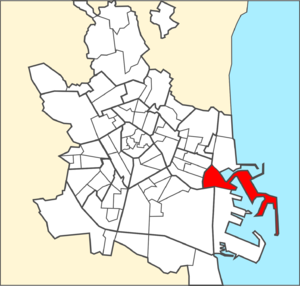
Grao est une ancienne ville d'Espagne située jusqu'à la fin du XIXᵉ siècle à 5 km à l'est de Valence, dont elle était le port sur la mer Méditerranée, et au nord de l'embouchure du Guadalaviar. Selon le Grand dictionnaire universel du XIXe siècle, la commune abritait alors 5 000 habitants, le commerce y était actif, et l'économie locale reposait sur l'exportation de laines, de soies, de vins, de fruits secs et de soude.